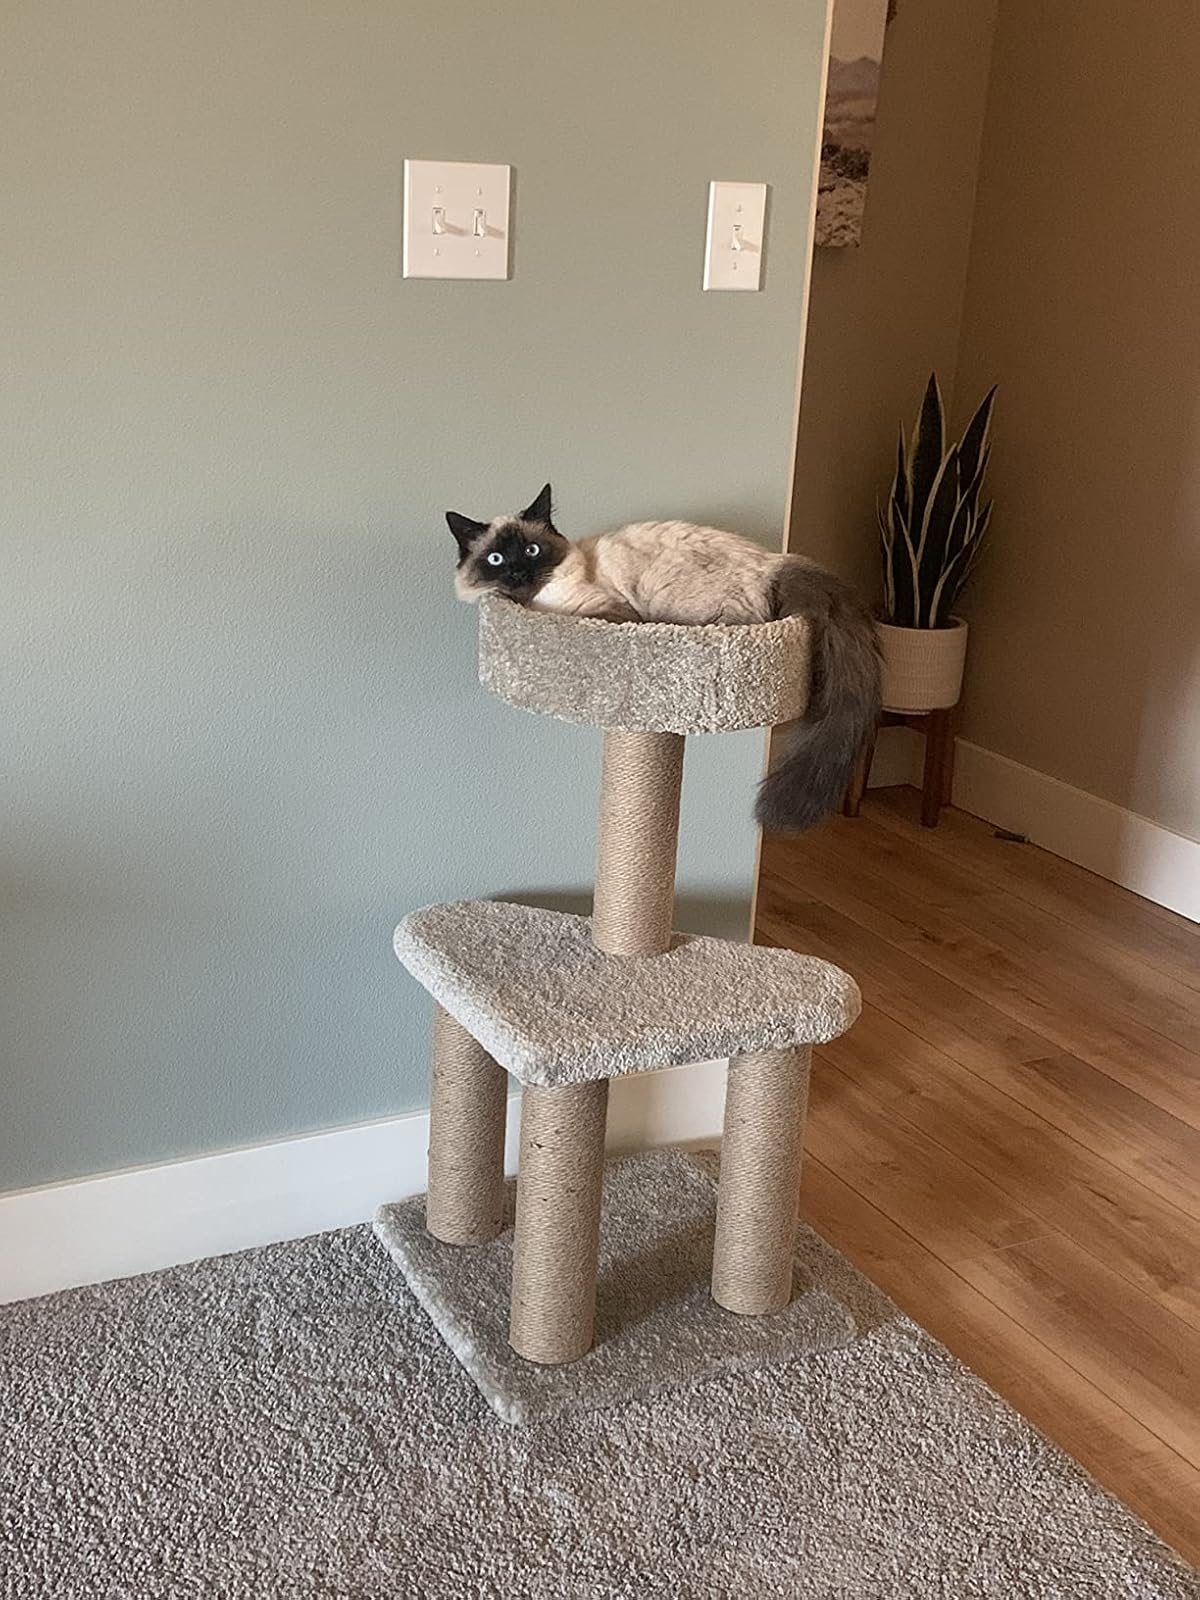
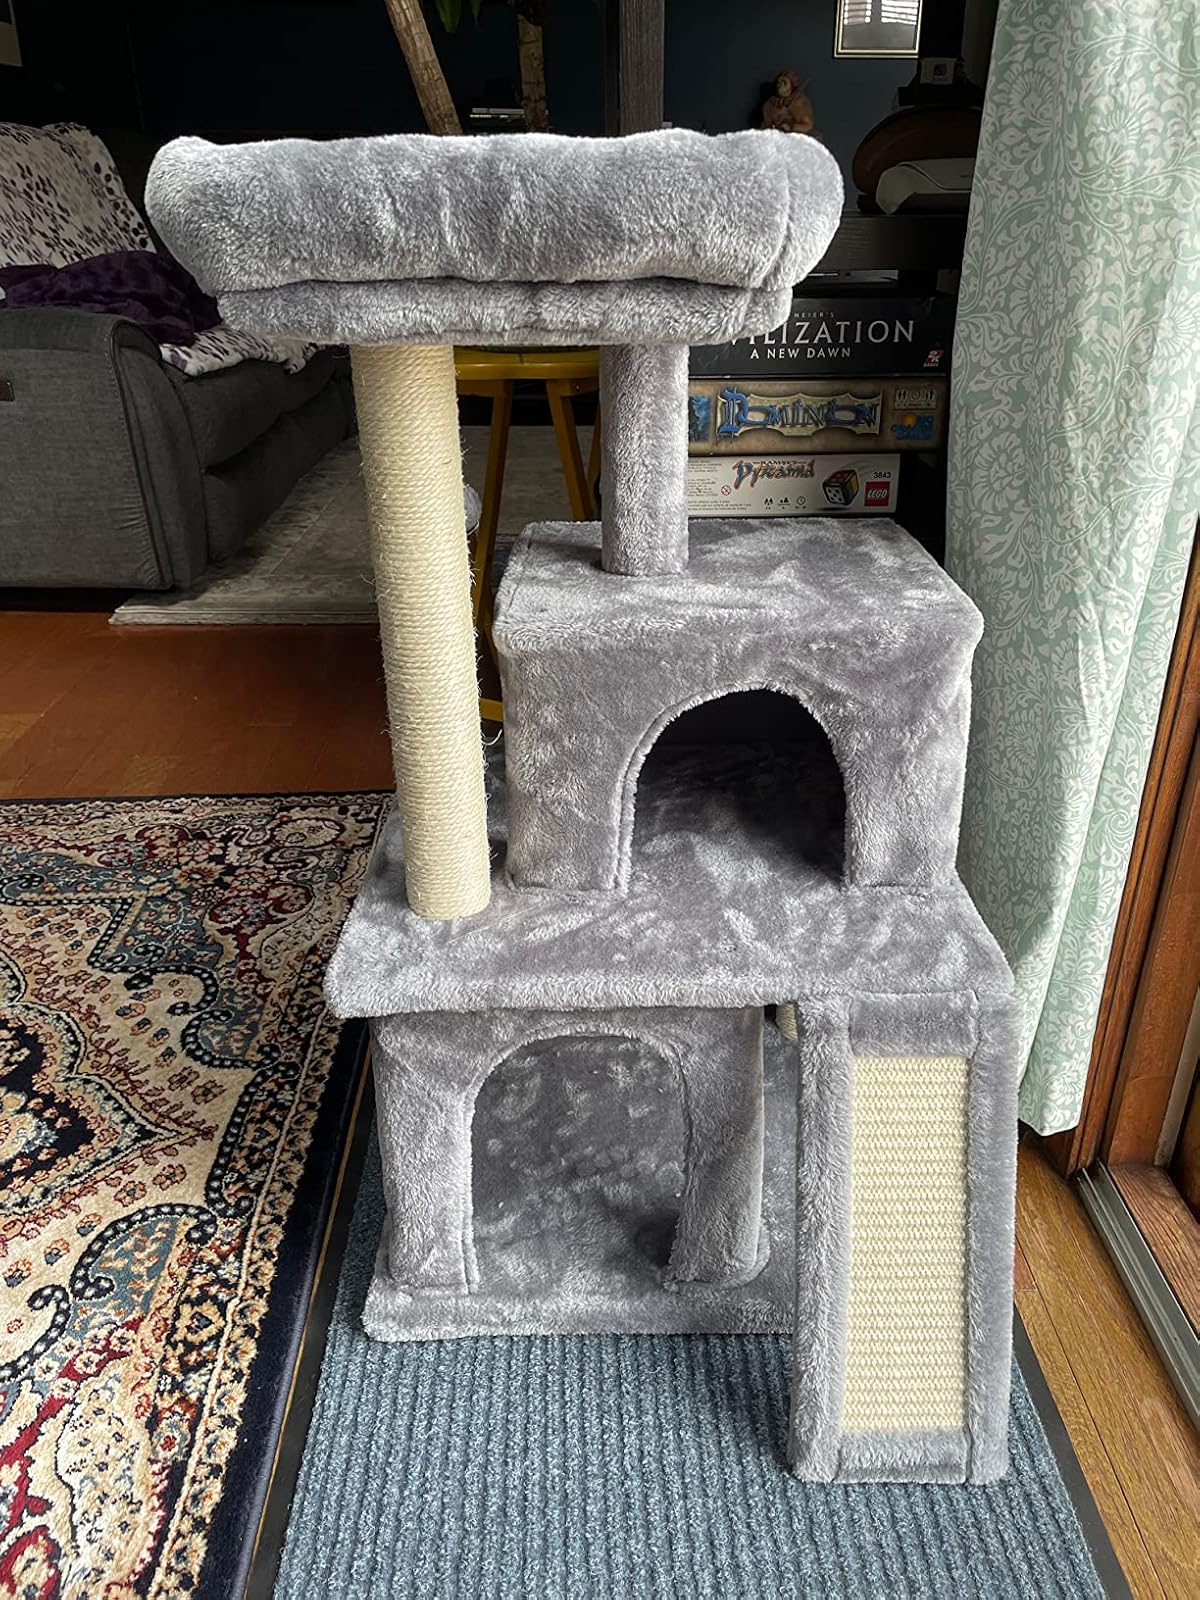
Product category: items_cat tree
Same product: no